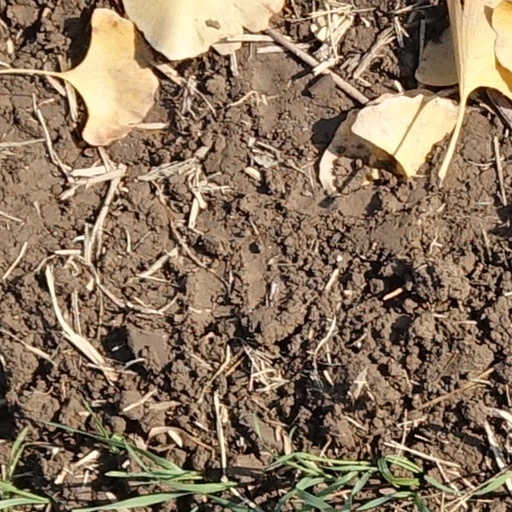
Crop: wheat